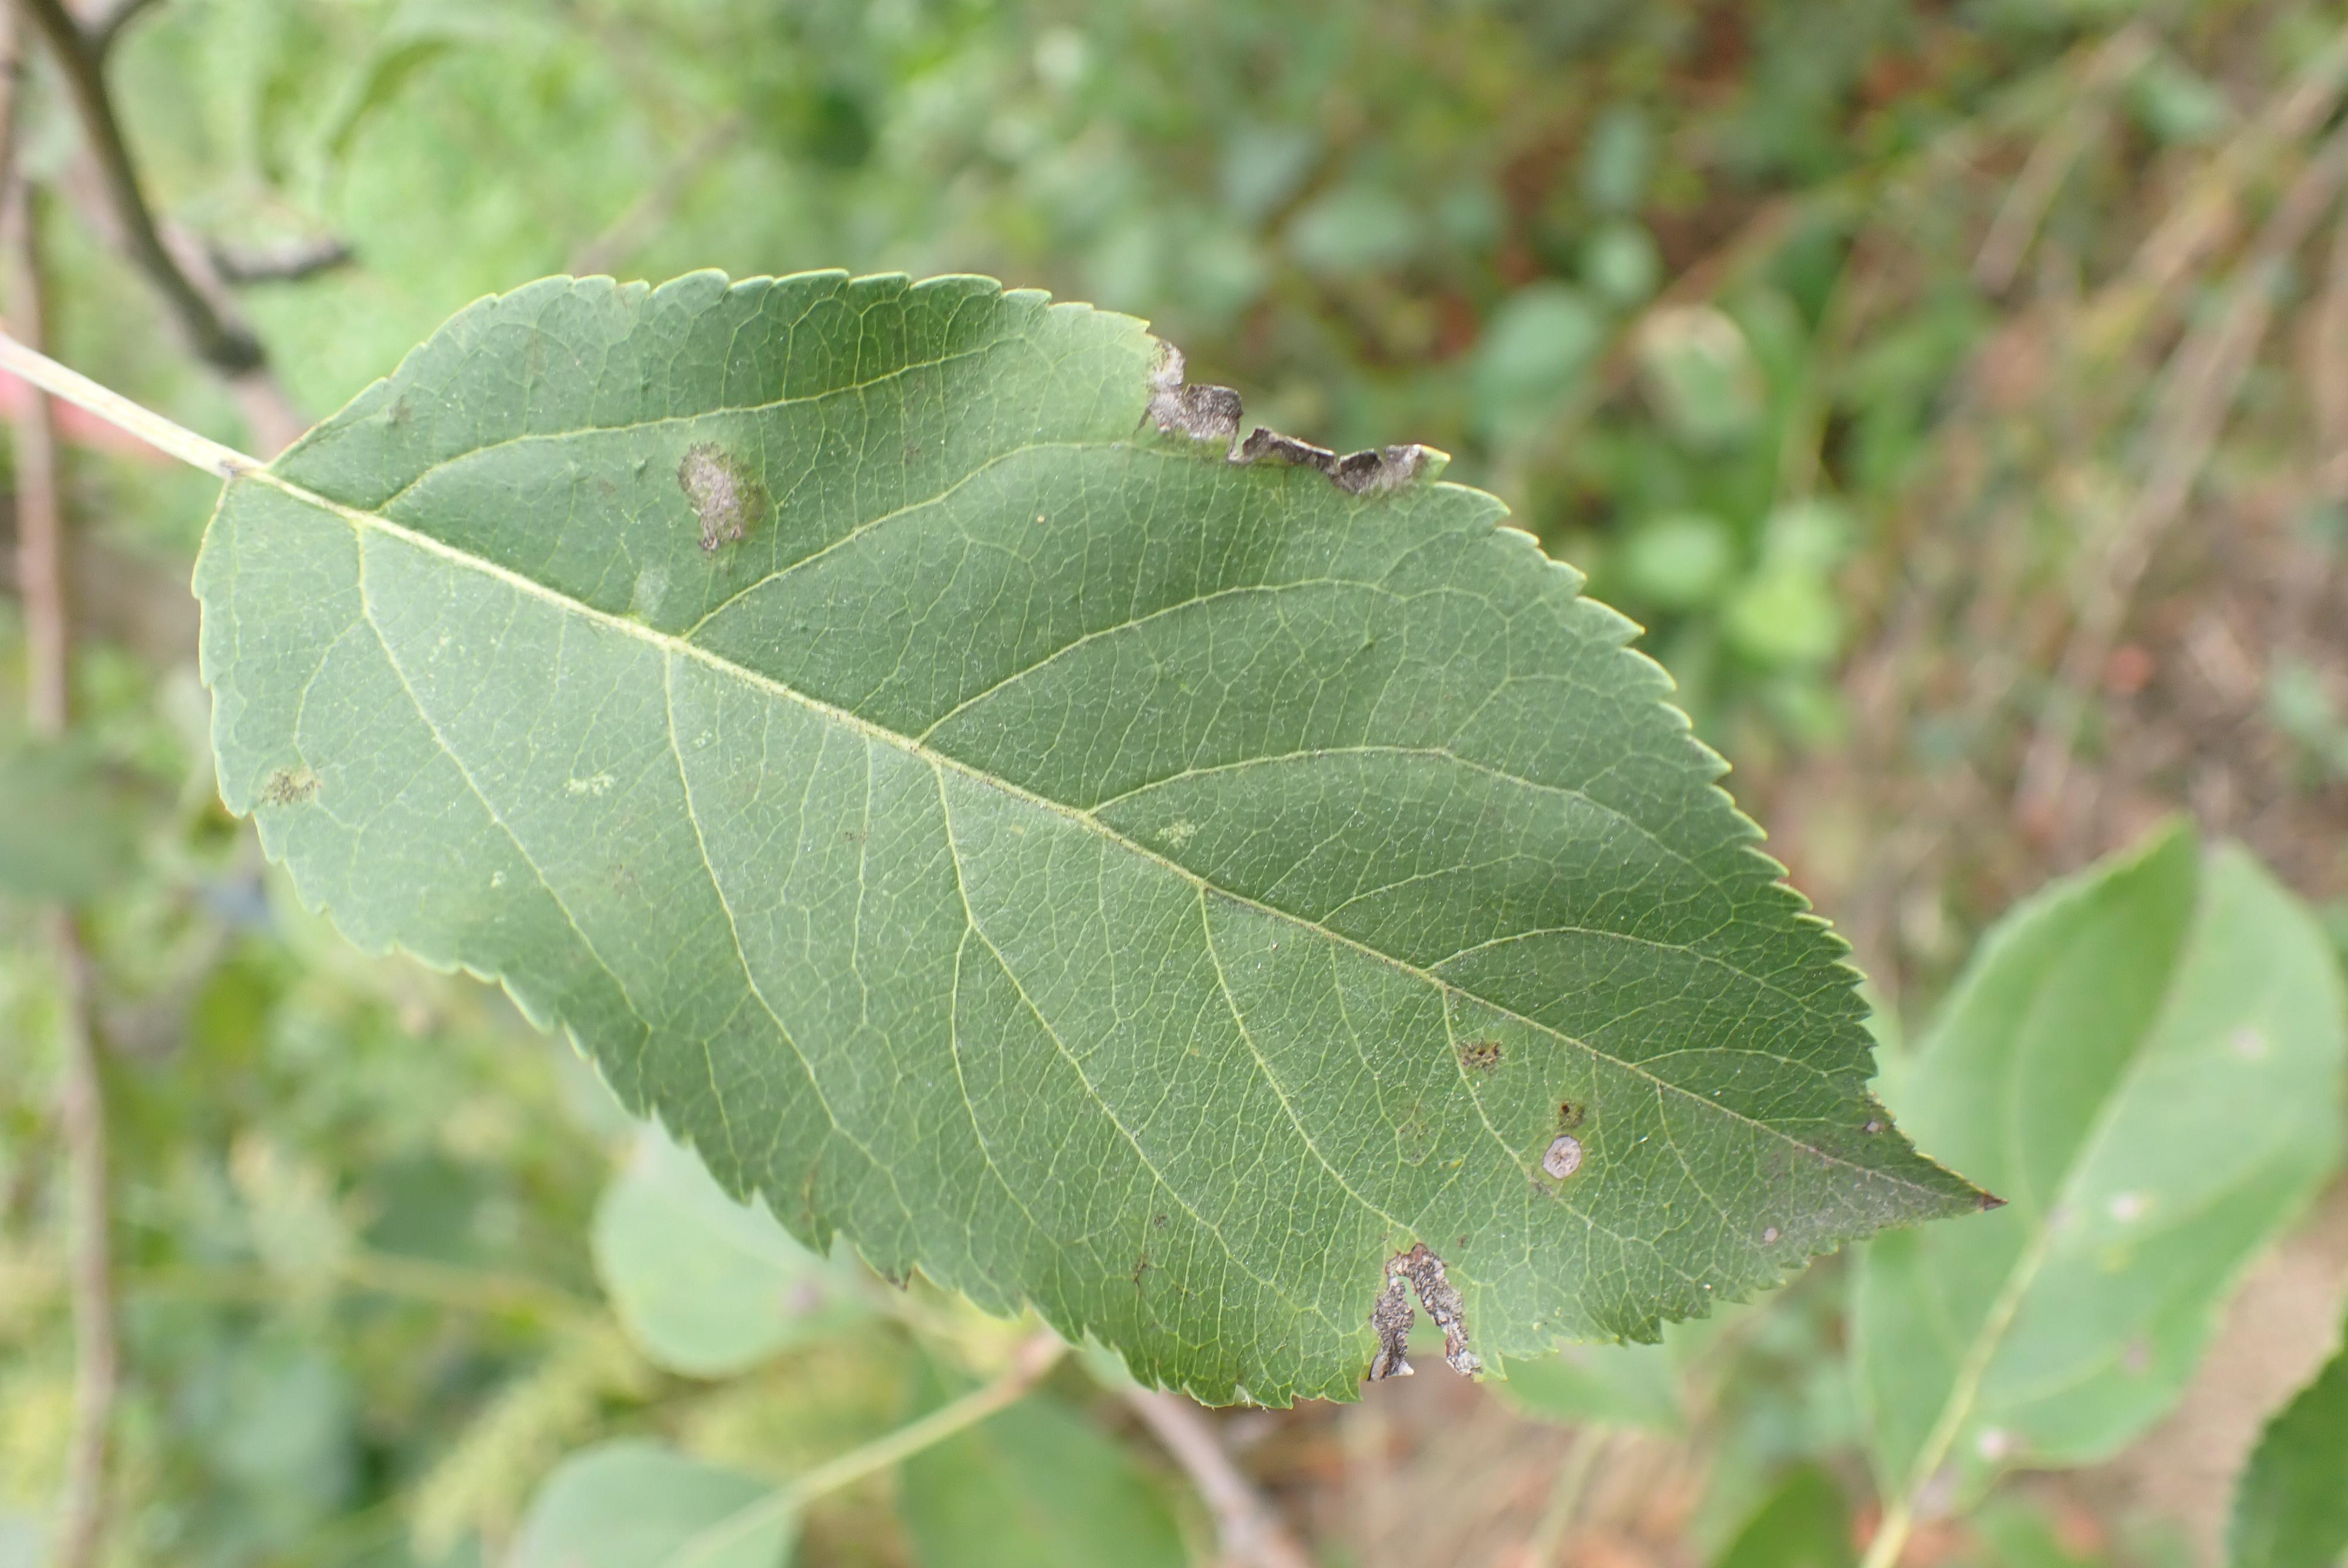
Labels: complex